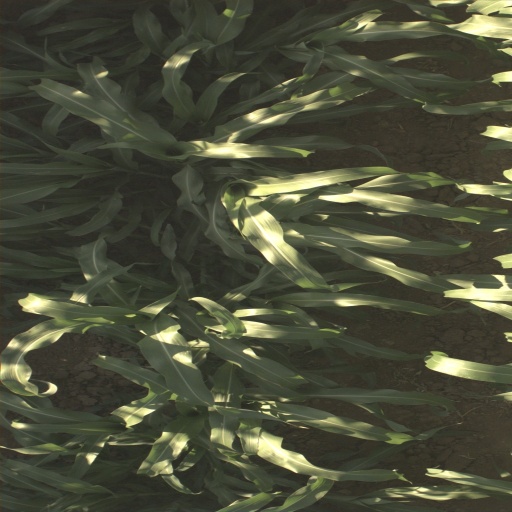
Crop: sorghum